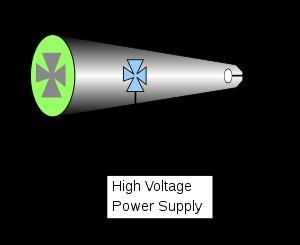
Un tube de Crookes est un des premiers tubes à décharge électriques expérimentaux, inventé par le physicien britannique William Crookes et autres entre les années 1869 et 1875